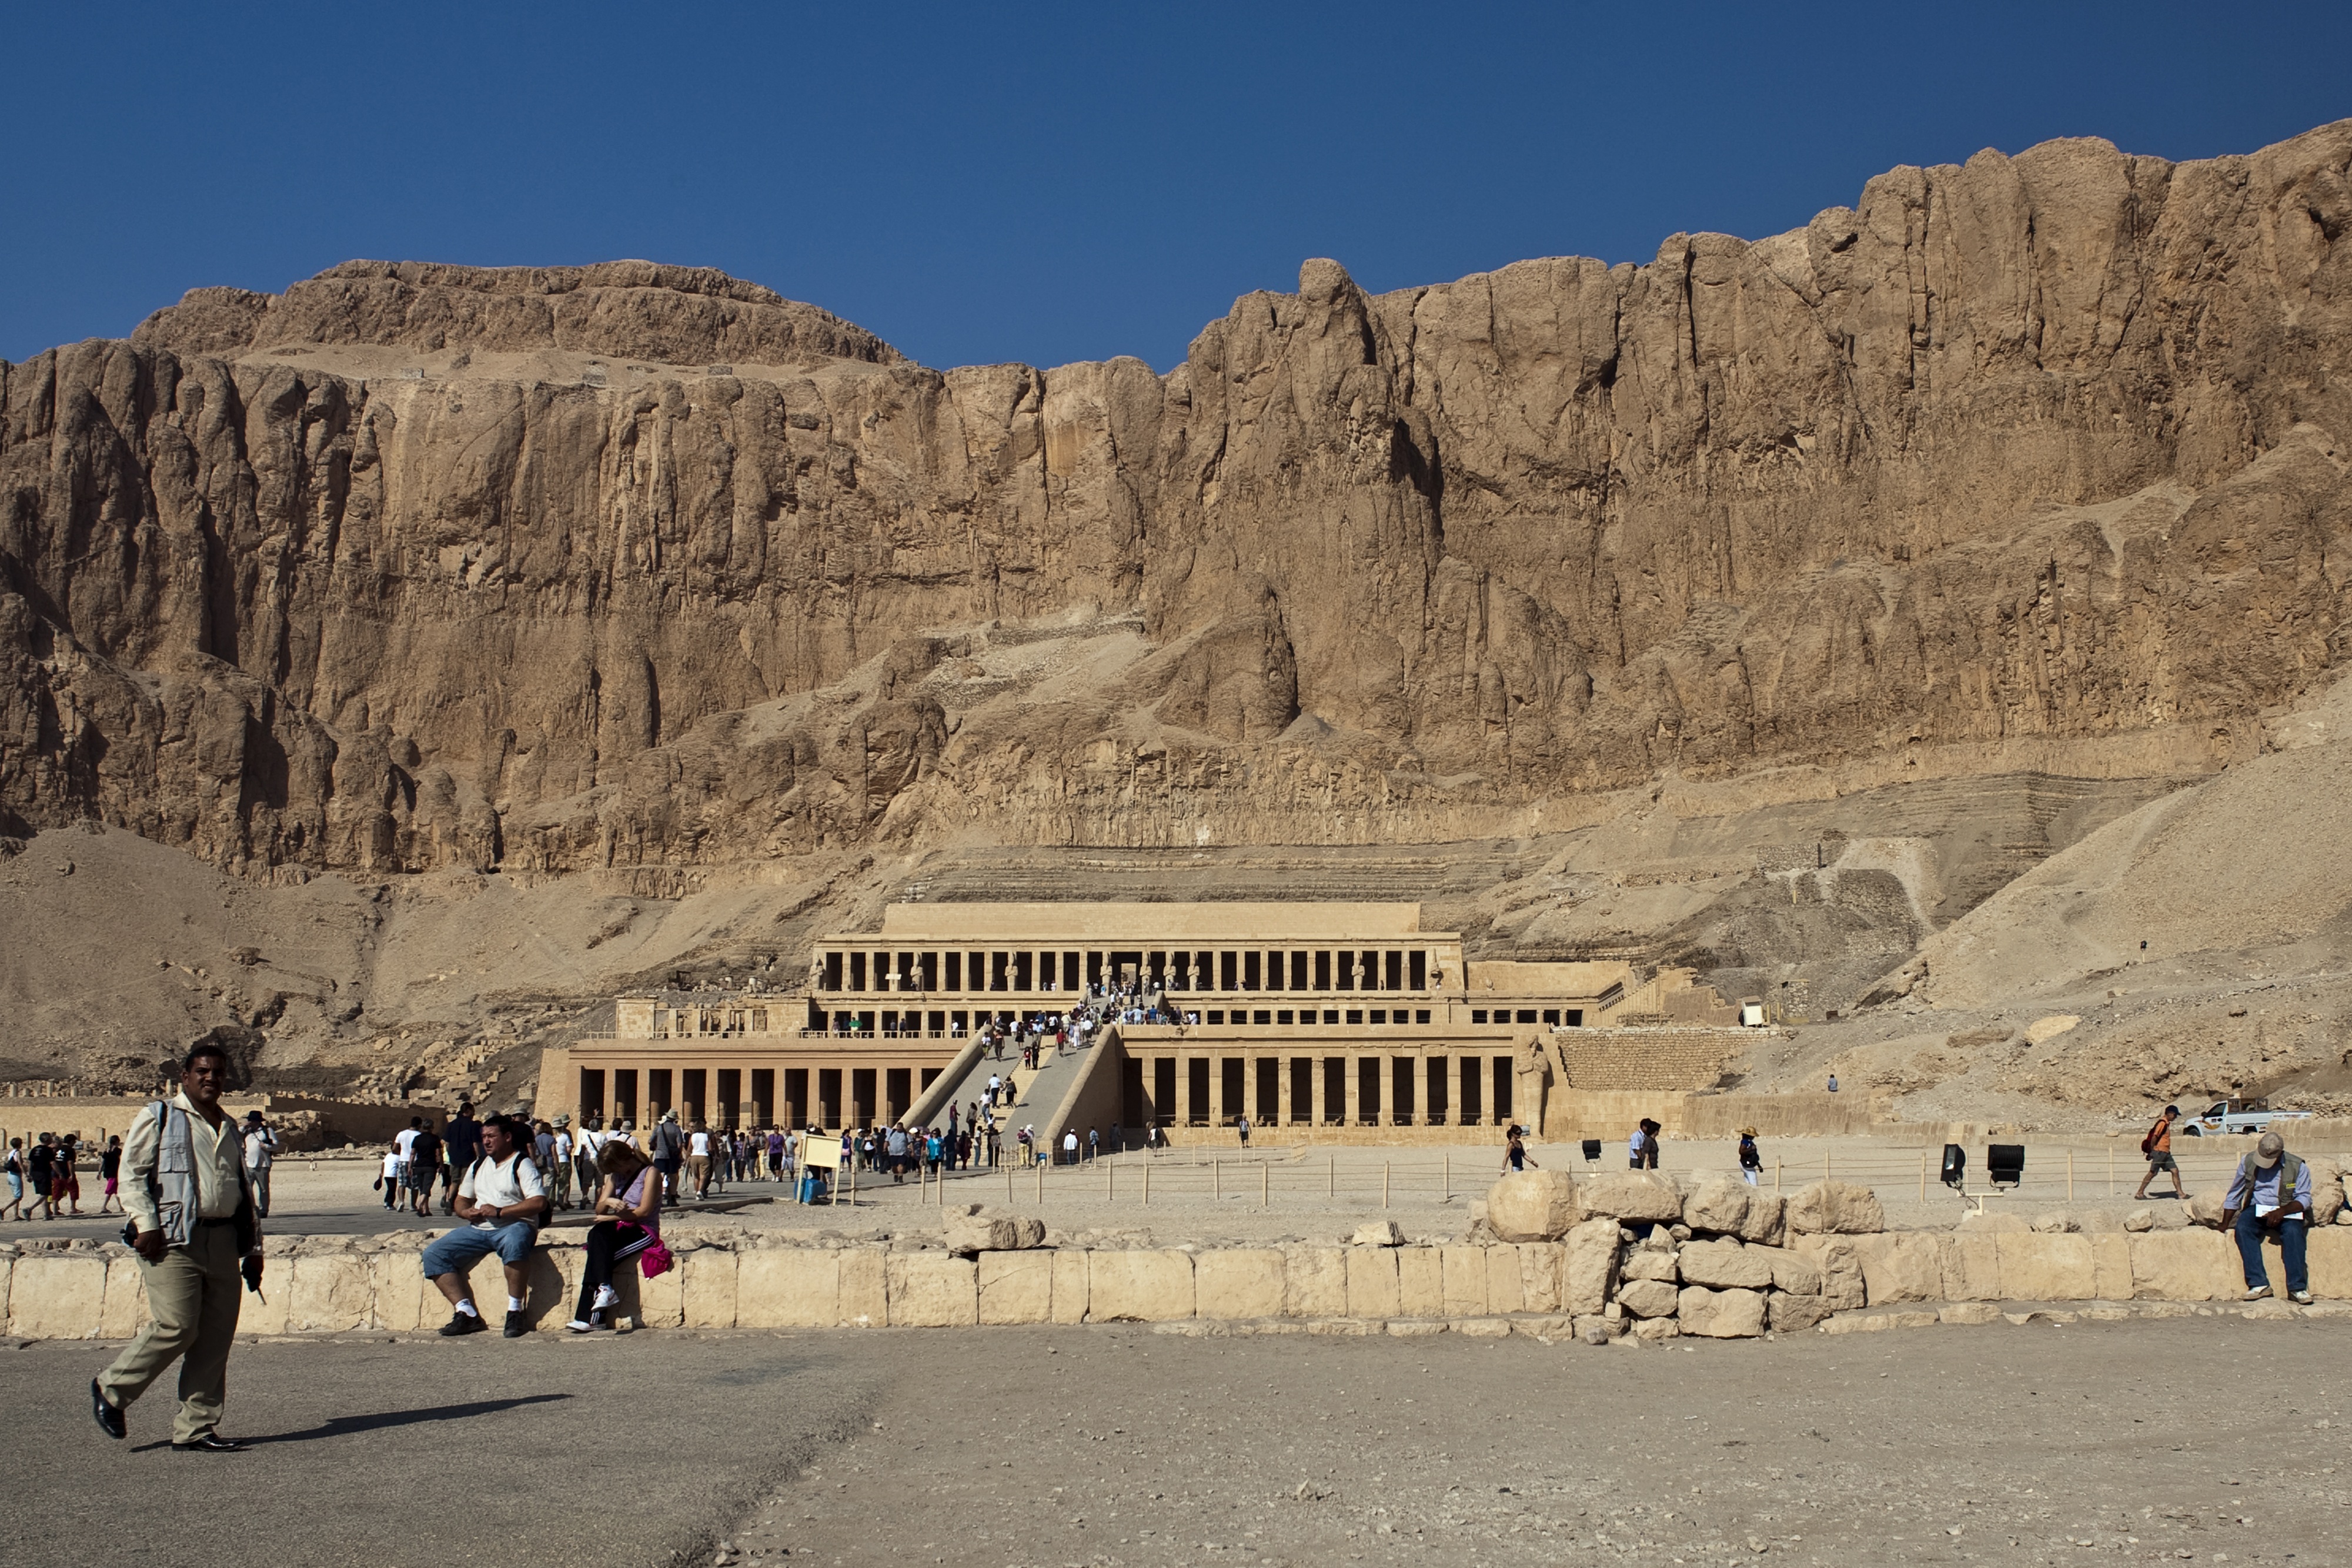
landscape, sea, sand, rock, mountain, architecture, desert, sandstone, valley, formation, cliff, terrain, egypt, geology, archaeology, temple, badlands, hatshepsut, wadi, landform, ancient history, valley of the kings, natural environment, geographical feature, aeolian landform, deir el bahri, hatshepsut's mortuary temple